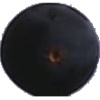
Label: Grape Blue 1